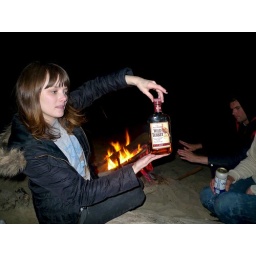
Perfect bonfire beach night in Manzanita. We sat for hours and kicked the sand and later we saw bioluminesence in the ocean.